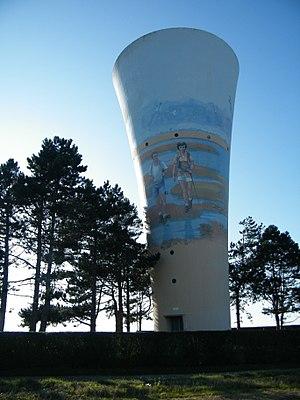
Brutelles, Somme, Fr, château d'eau
Brutelles est une commune française située dans le département de la Somme en région Hauts-de-France.